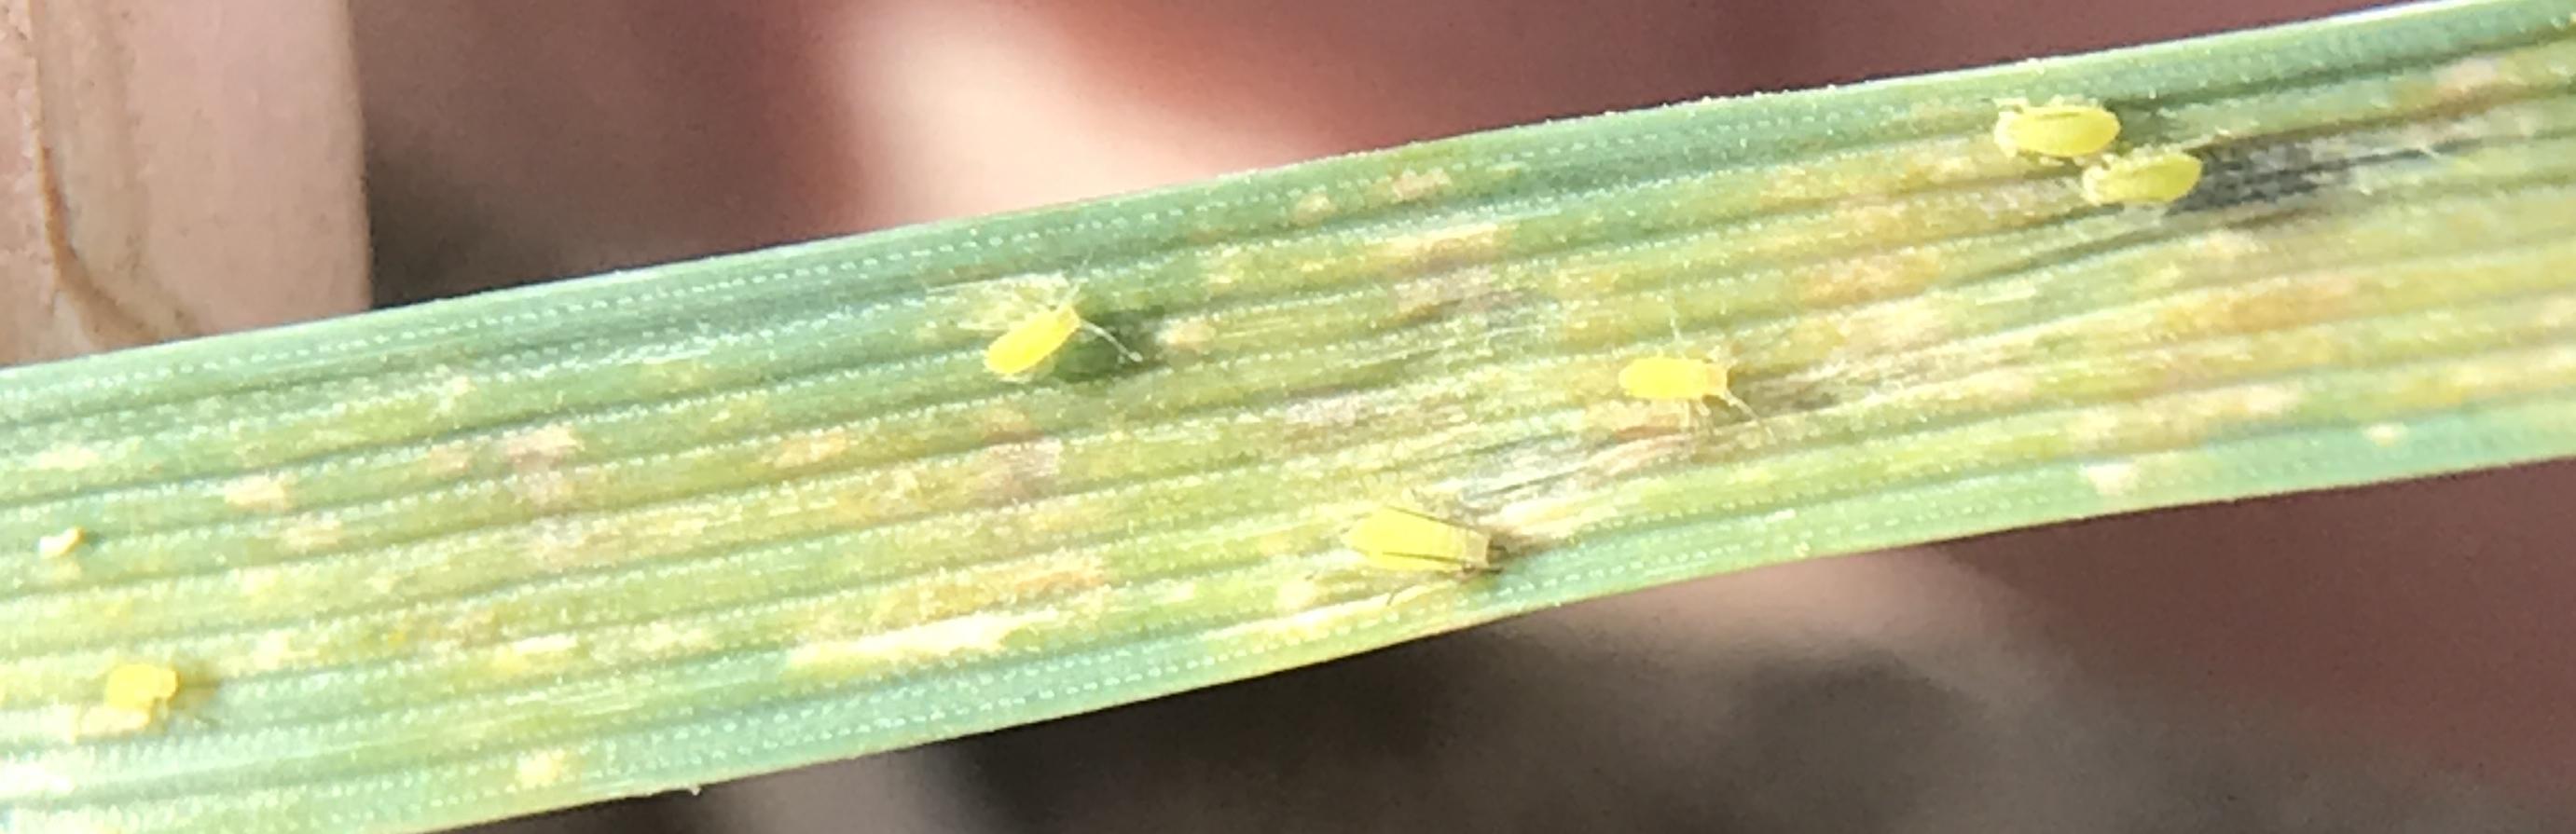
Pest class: cereal_grass_aphid